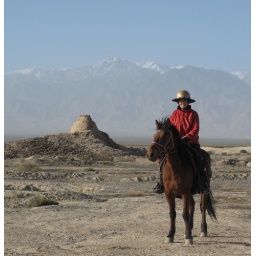
Riding along the Silk Road through the Hexi corridor in Gansu. The Qilian mountains in the background